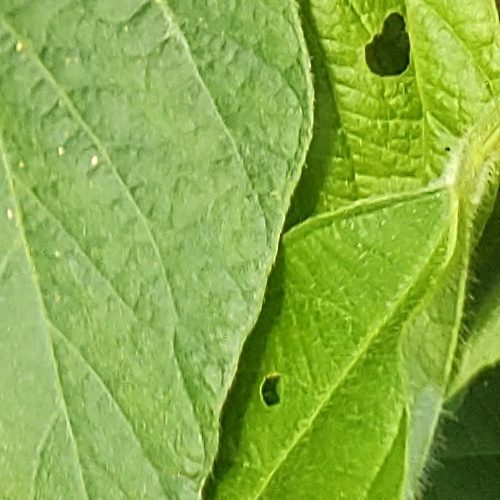
Label: Diabrotica_speciosa